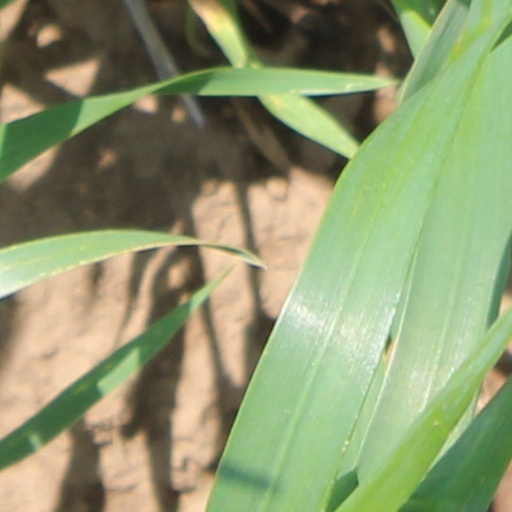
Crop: wheat